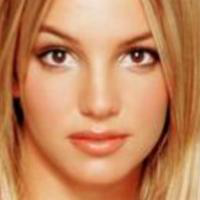
Age group: age 11-20